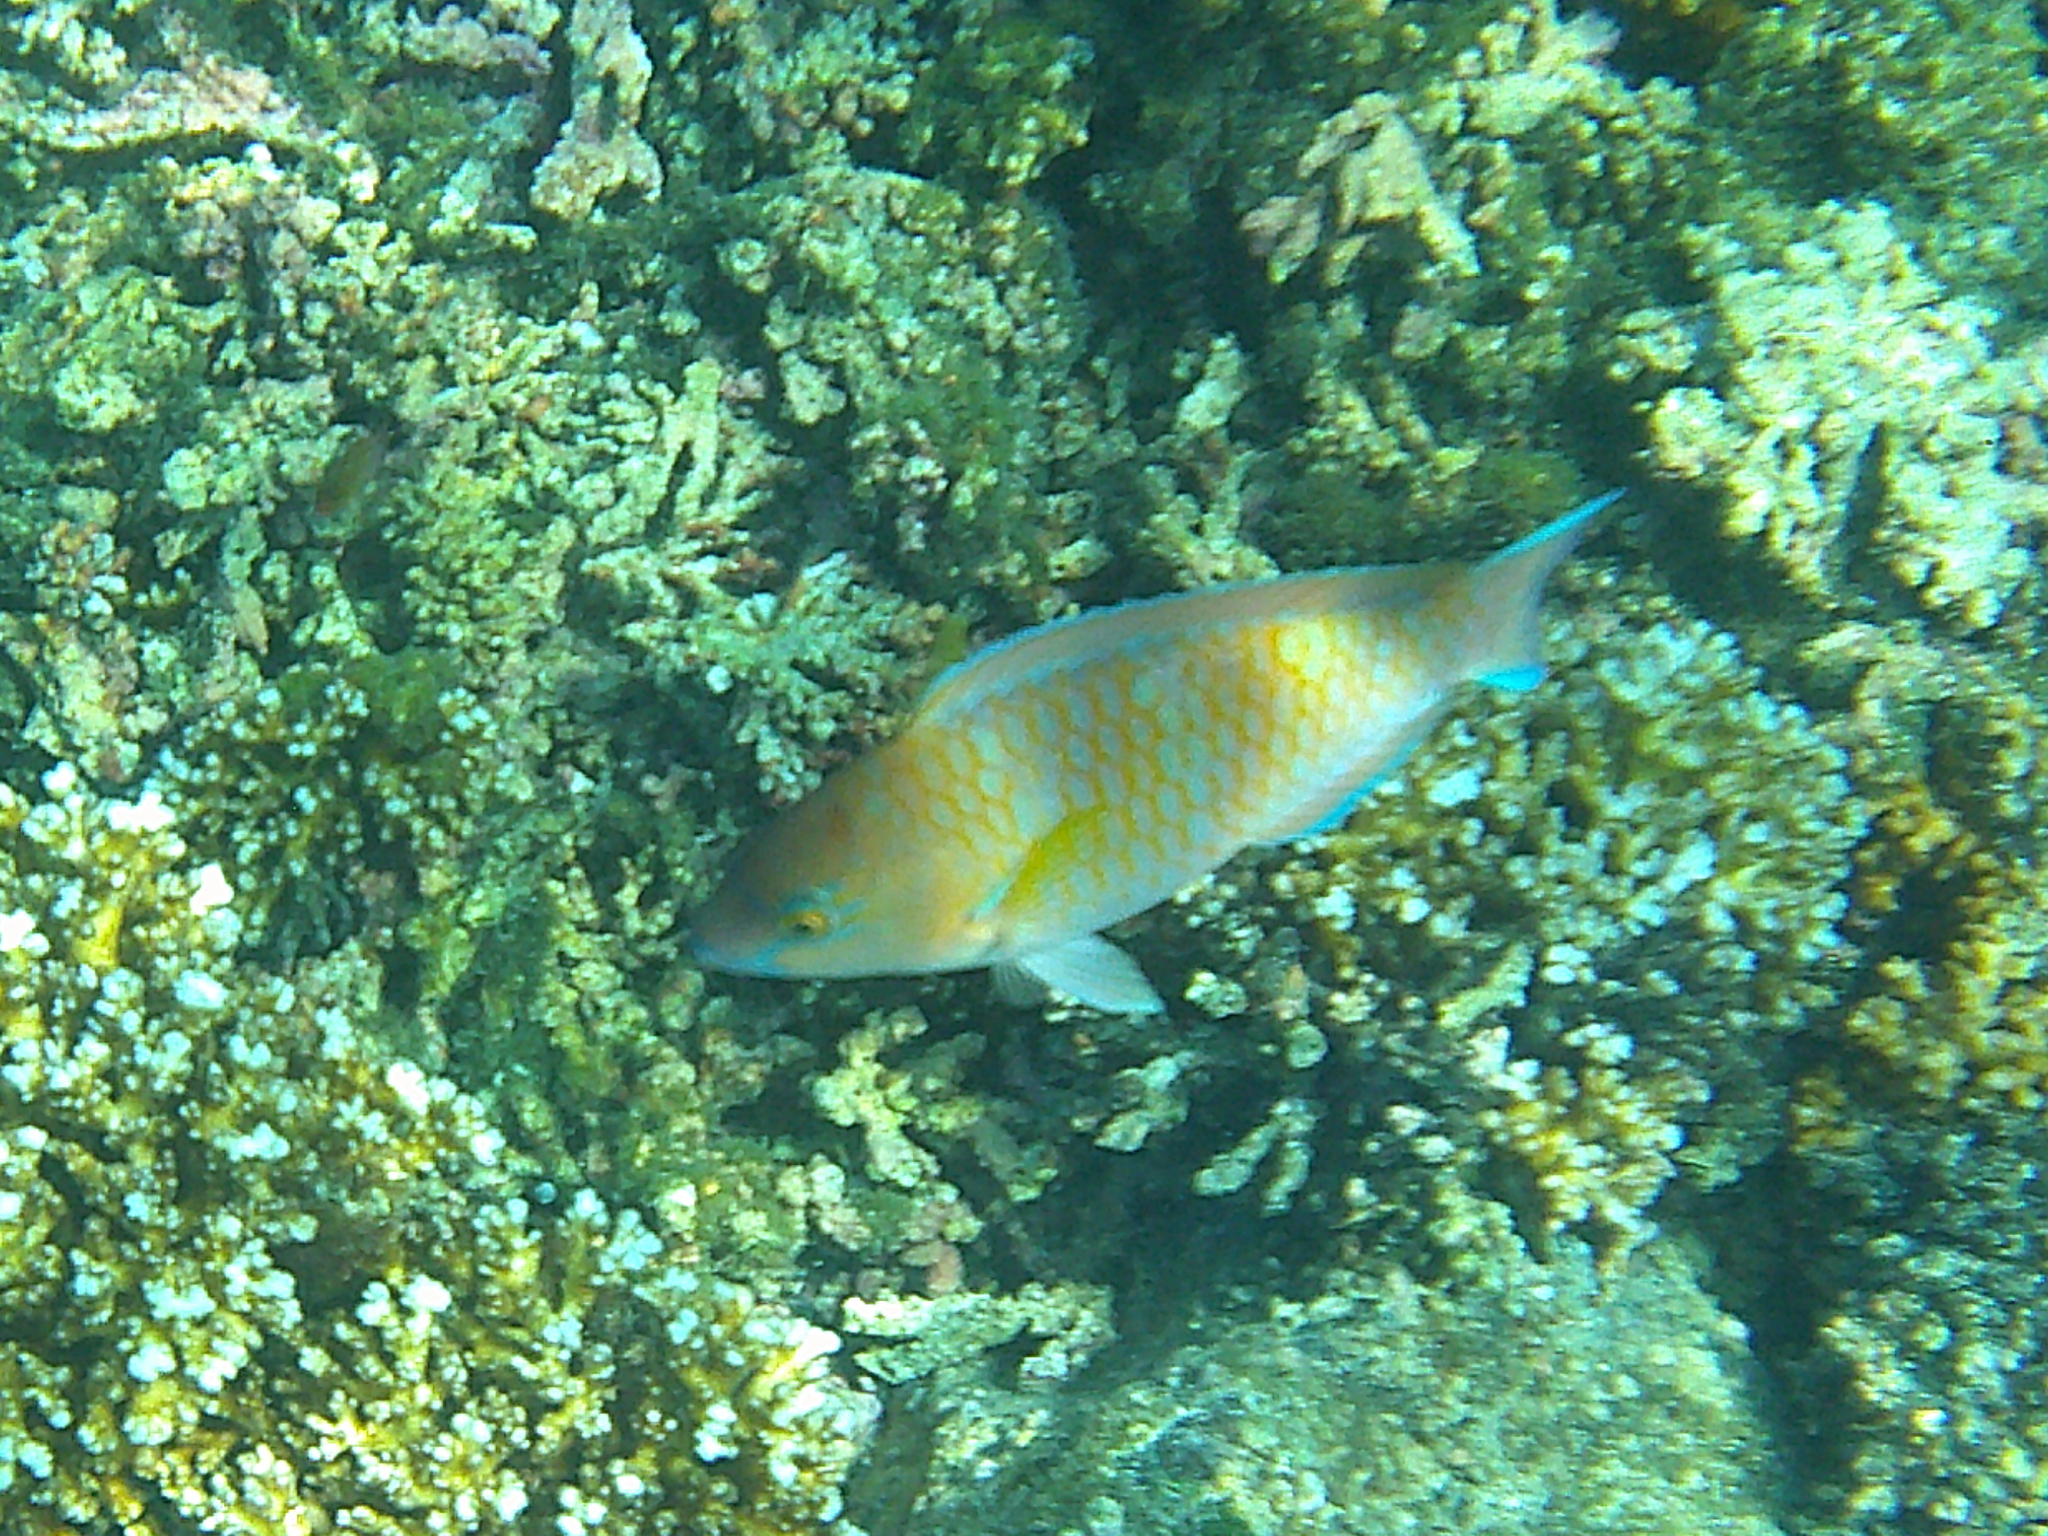
Scarus ghobban (Blue-barred Parrotfish)